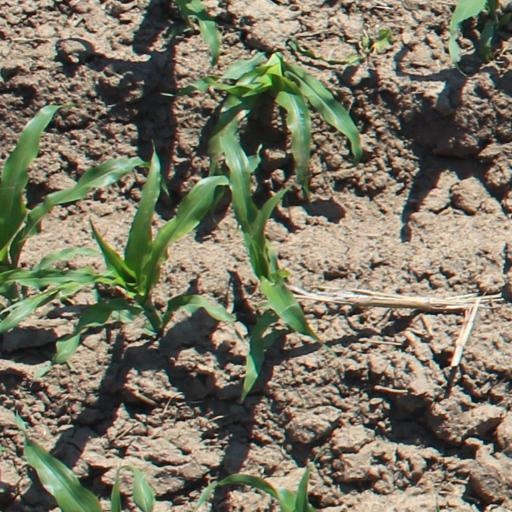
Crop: maize; corn